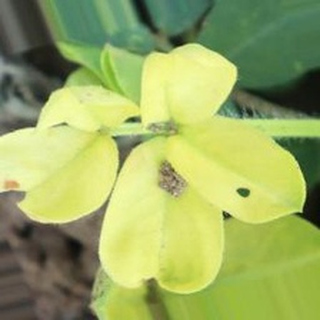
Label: groundnut_nutrition_deficiency